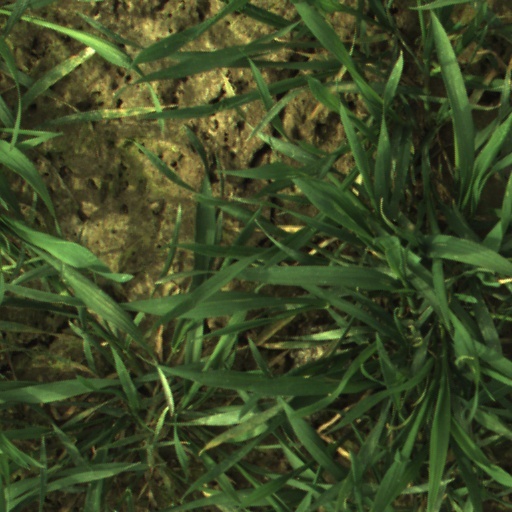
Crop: wheat